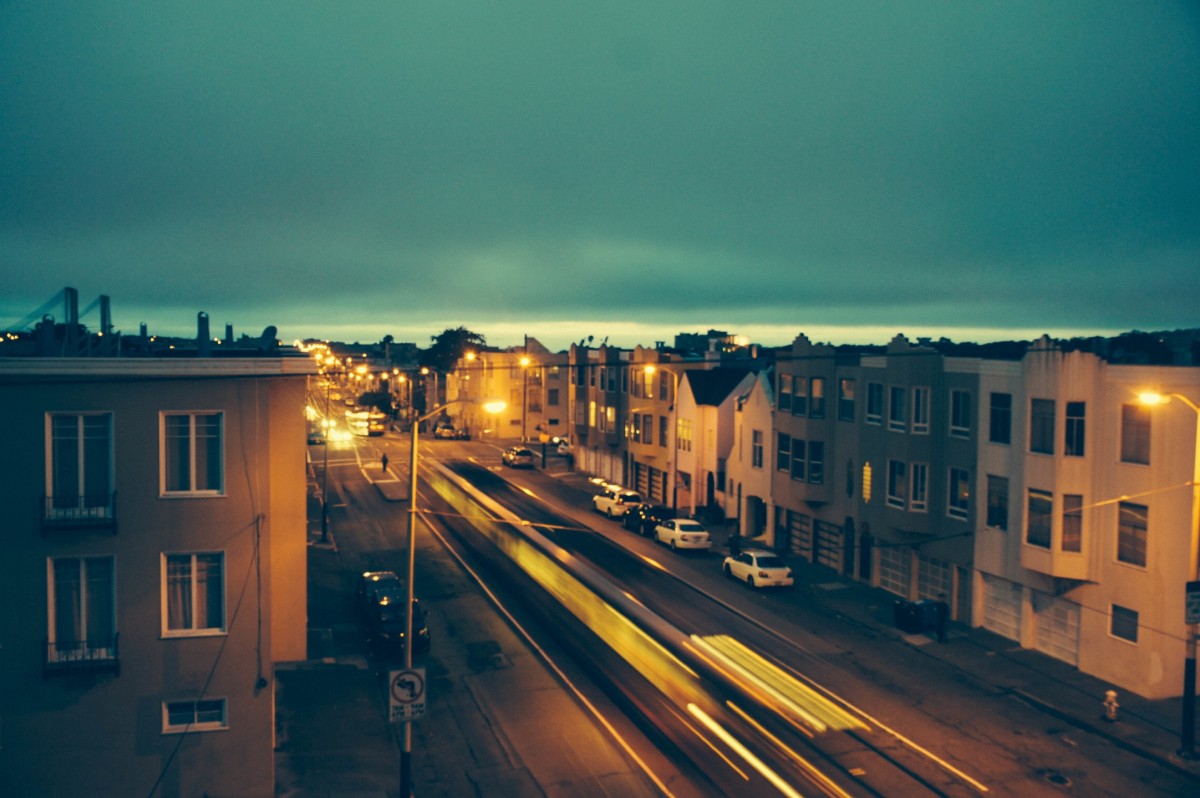
Tags: light, sky, sunset, road, street, car, night, sunlight, morning, dawn, city, cityscape, dusk, evening, reflection, darkness, urban area